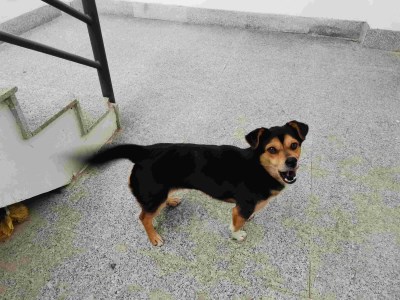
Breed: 3336-n000121-chinese_rural_dog